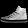
Label: Sneaker